Night

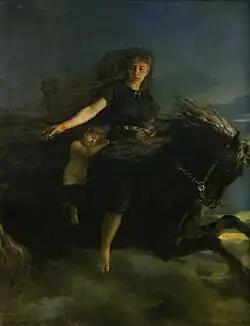
Nótt, the personification of night in Norse mythology, rides her horse in this 1887 painting by Peter Nicolai Arbo.

People and other diurnal animals sleep primarily at night. Humans, other mammals, and birds experience multiple stages of sleep visible via electroencephalography. The stages of sleep are wakefulness, three stages of non-rapid eye movement sleep (NREM), including deep sleep, and rapid eye movement (REM) sleep. During REM sleep, dreams are more frequent and complex. Studies show that some reptiles may also experience REM sleep. During deep sleep, memories are consolidated into long-term memory. Invertebrates most likely experience a form of sleep as well. Studies on bees, which have complex brain structures unrelated to vertebrate brains, have shown improvements in memory after sleep, similar to mammals.